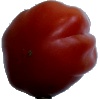
Label: tomato_heart